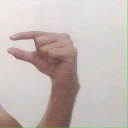
अक्षर: ग